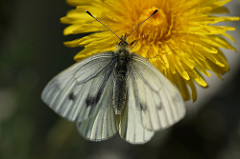
Flower: dandelion